St Mawes Castle

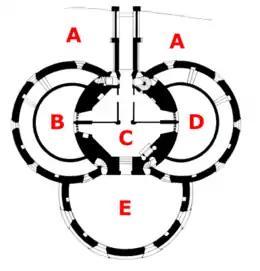
Plan of the second floor of the Henrician castle. Key: A - moat; B - side bastion; C - central tower; D - side bastion; E - front bastion

A 1905 review of the Falmouth defences concluded that the naval artillery at St Mawes had become superfluous, as the necessary guns could be mounted at combination of Pendennis and the recently re-established battery at St Anthony's instead. Disarmed, St Mawes was then used as a barracks in the First World War. In 1920 the castle was transferred to the control of the government's Office of Works, and was opened to visitors, being promoted as a tourist destination by the Great Western Railway company who hoped to profit by increased numbers of visitors to Falmouth.